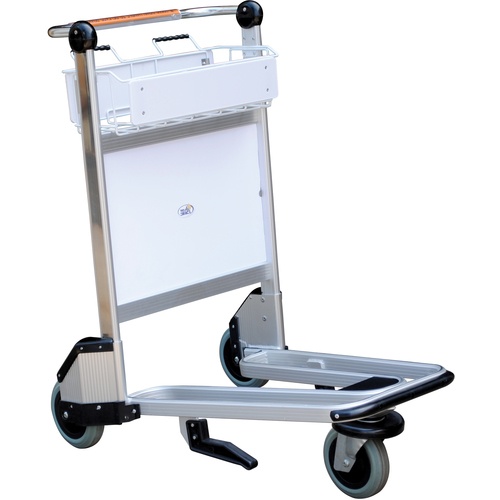
Multi-Use Cart W/Brakes Nestable 550 lb
Item #: RV54LUGB Brand: Vestil Model #: LUG-B Product Specifications Type Nestable Multi-Use Cart with Brake Length ‎39-1/2″ Number of Shelves 0 Color Silver Number of Drawers 0 Depth 39 1/2 Load Capacity 550 lbs Caster Diameter 6″ Material Aluminum Caster Width 2″ Shelf Length n/a Caster Type (2) Rigid (1) Swivel Shelf Width n/a Handle Type Push Handle Distance Between Shelves n/a Caster Material Polyurethane Width ‎26-1/2″ Weight 40 lbs Height 39″
Brand: ET02 New 2021
Category: Business & Industrial > Janitorial Carts & Caddies > Laundry Carts